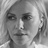
Emotion: neutral